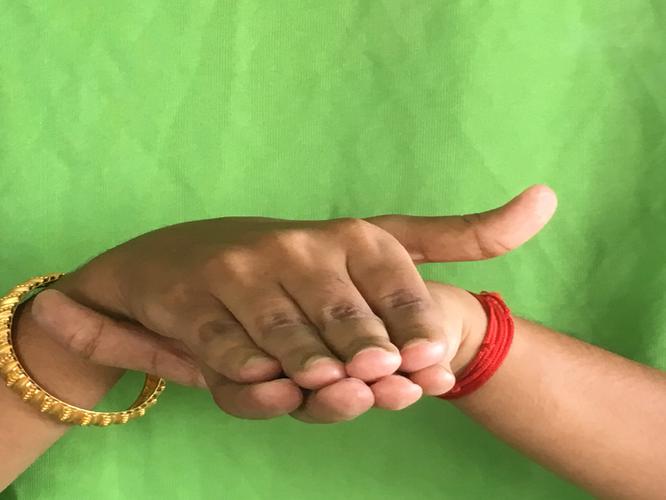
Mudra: Matsya
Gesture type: double_hand